Lake Modoc

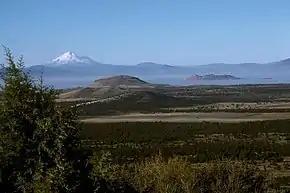
Present-day Tule Lake basin

Lake Modoc is a former lake in California and Oregon, in the location of present-day Upper Klamath Lake, Lower Klamath Lake and Tule Lake. It existed during the Pliocene and Pleistocene epochs, its formation probably influenced by volcanism and faulting. The bed of the former lake had plentiful resources for early humans, and today it is used for agriculture.